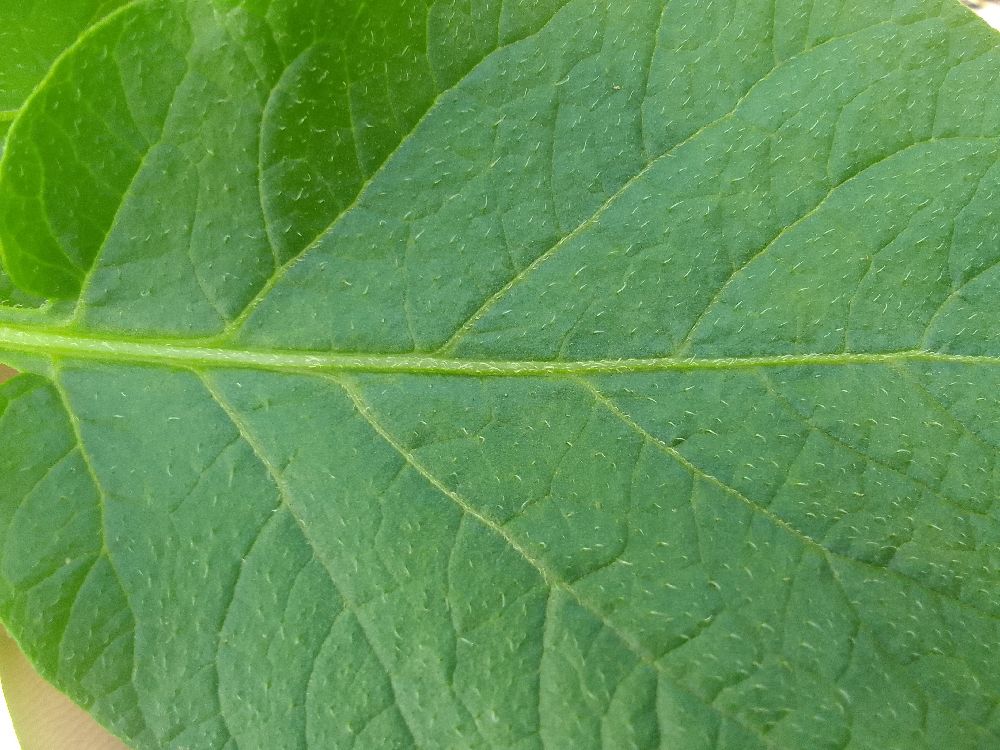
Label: Healthy